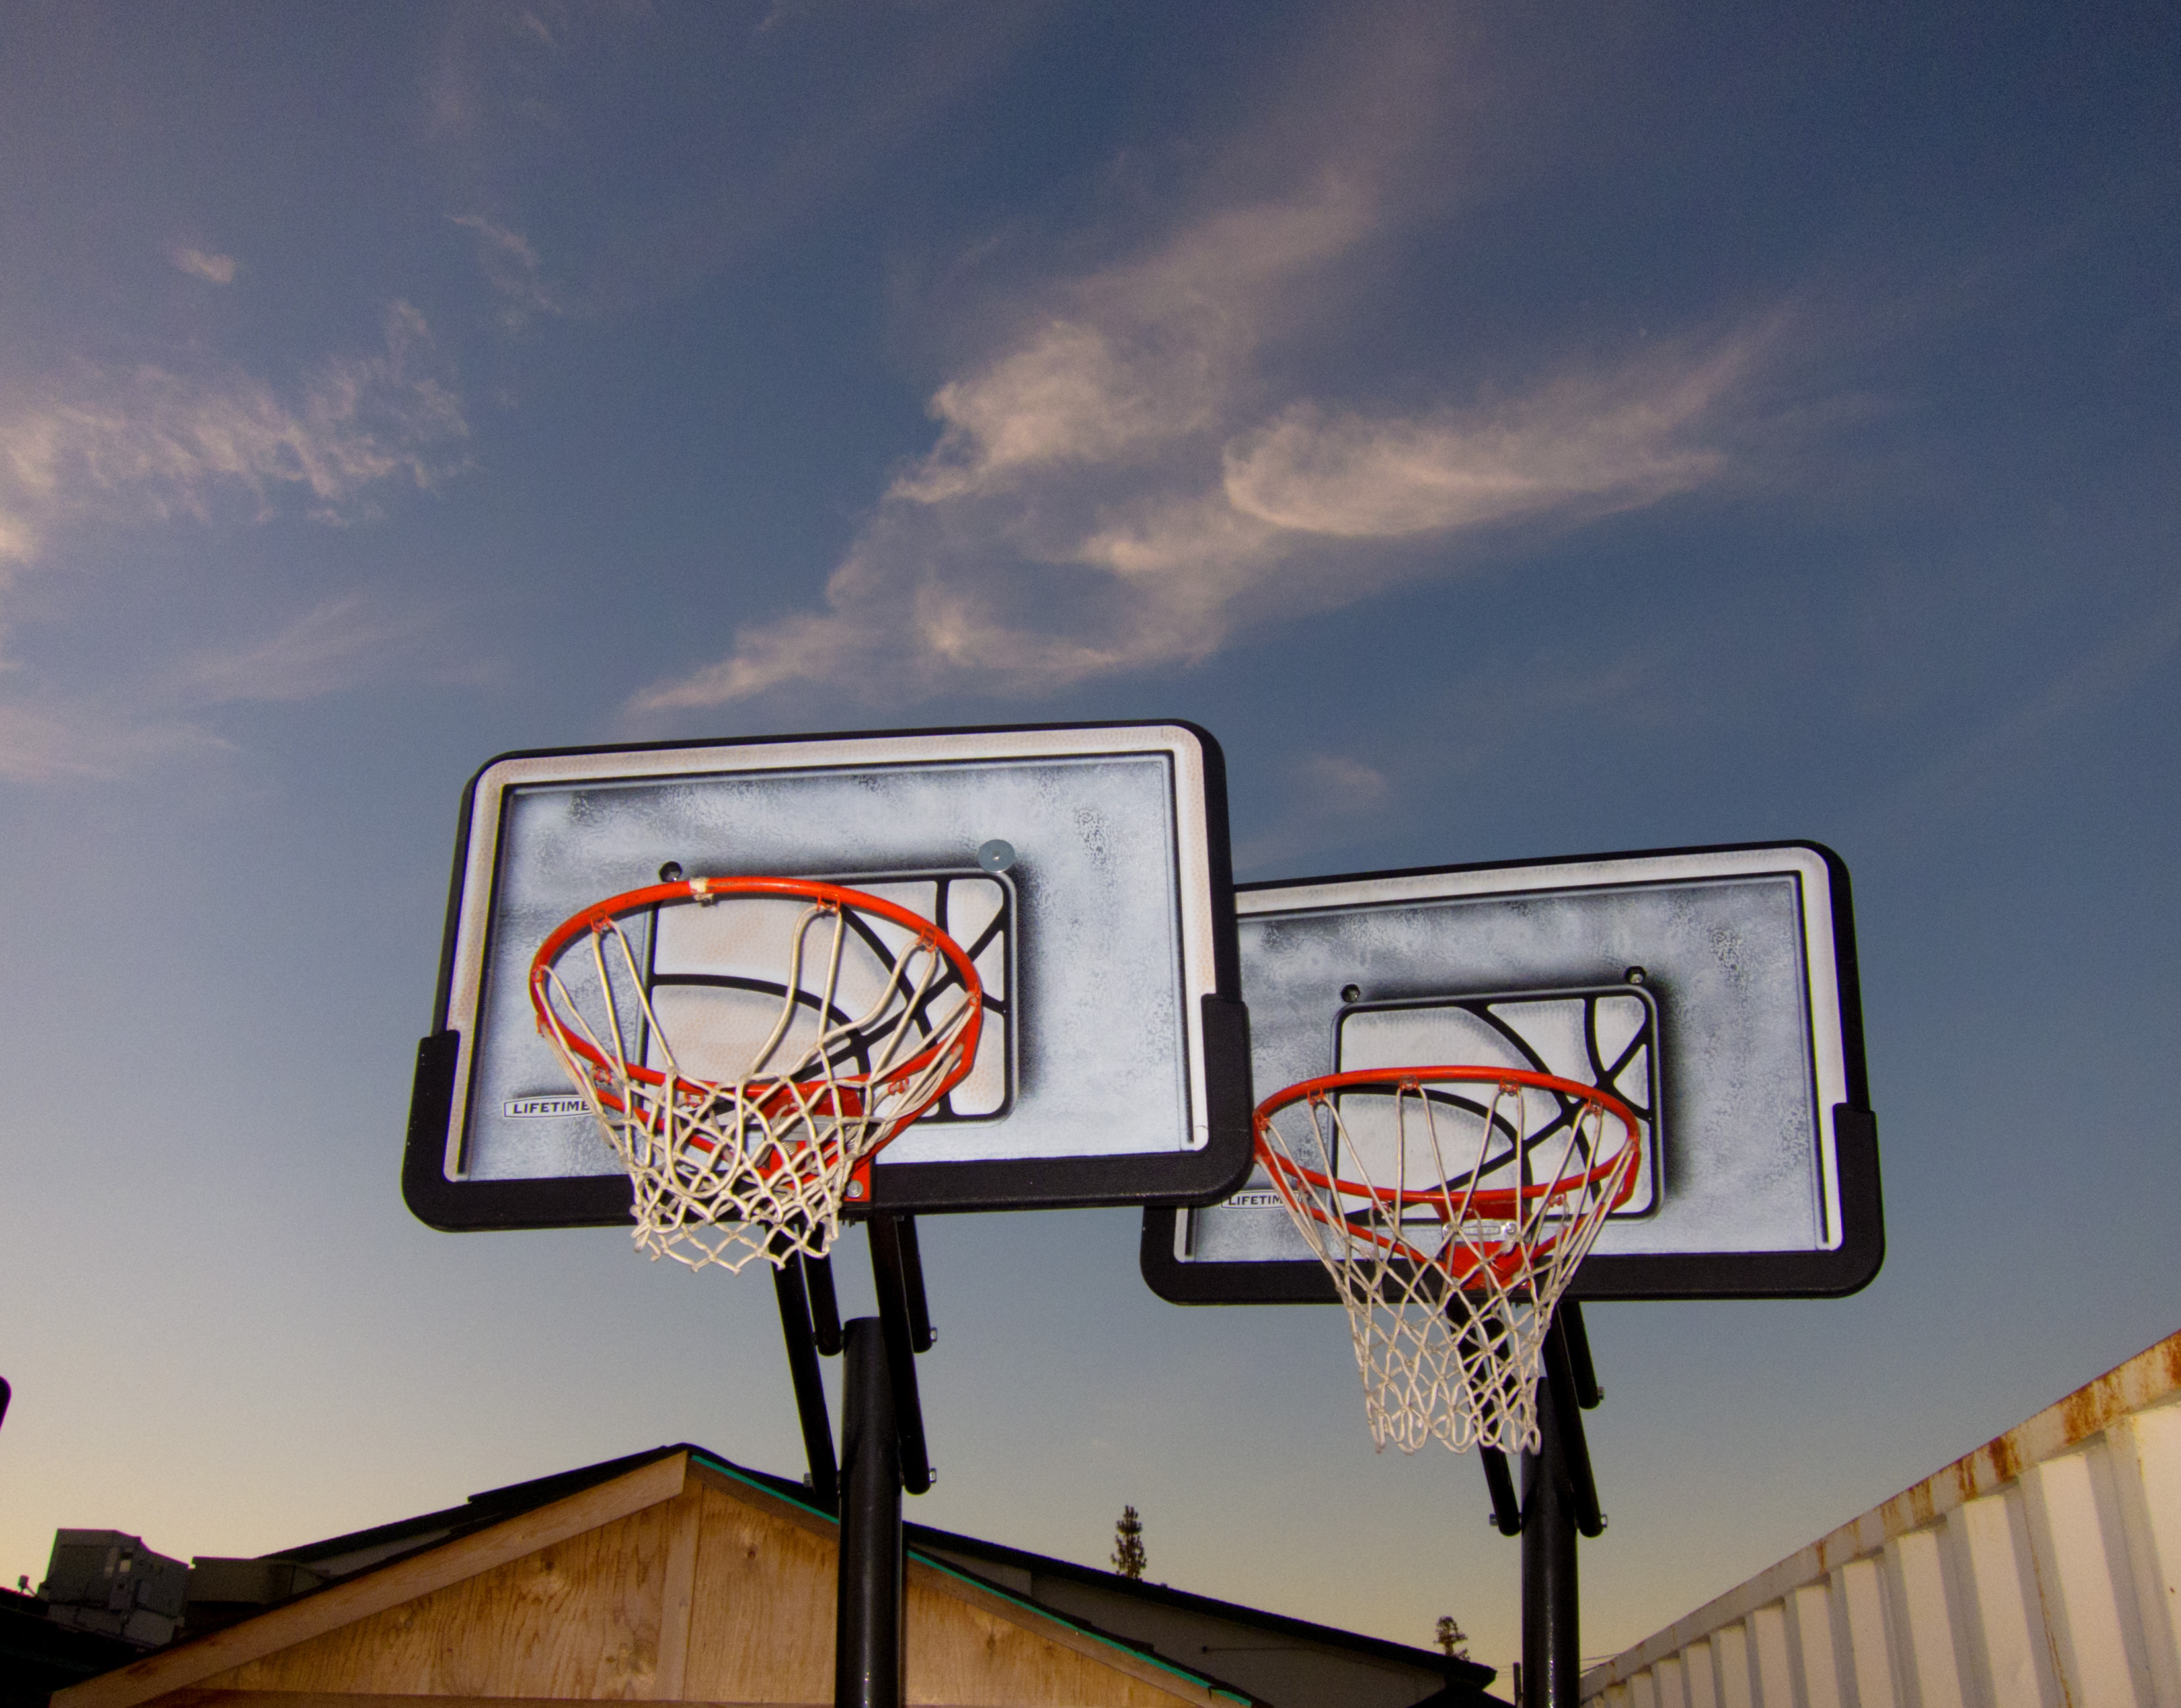
advertising, sign, signage, lighting, art, billboard, display device